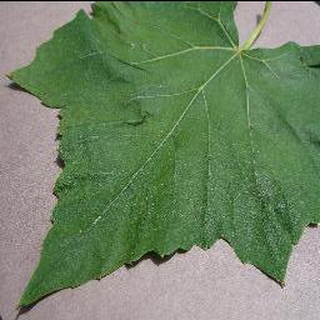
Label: healthy_grape